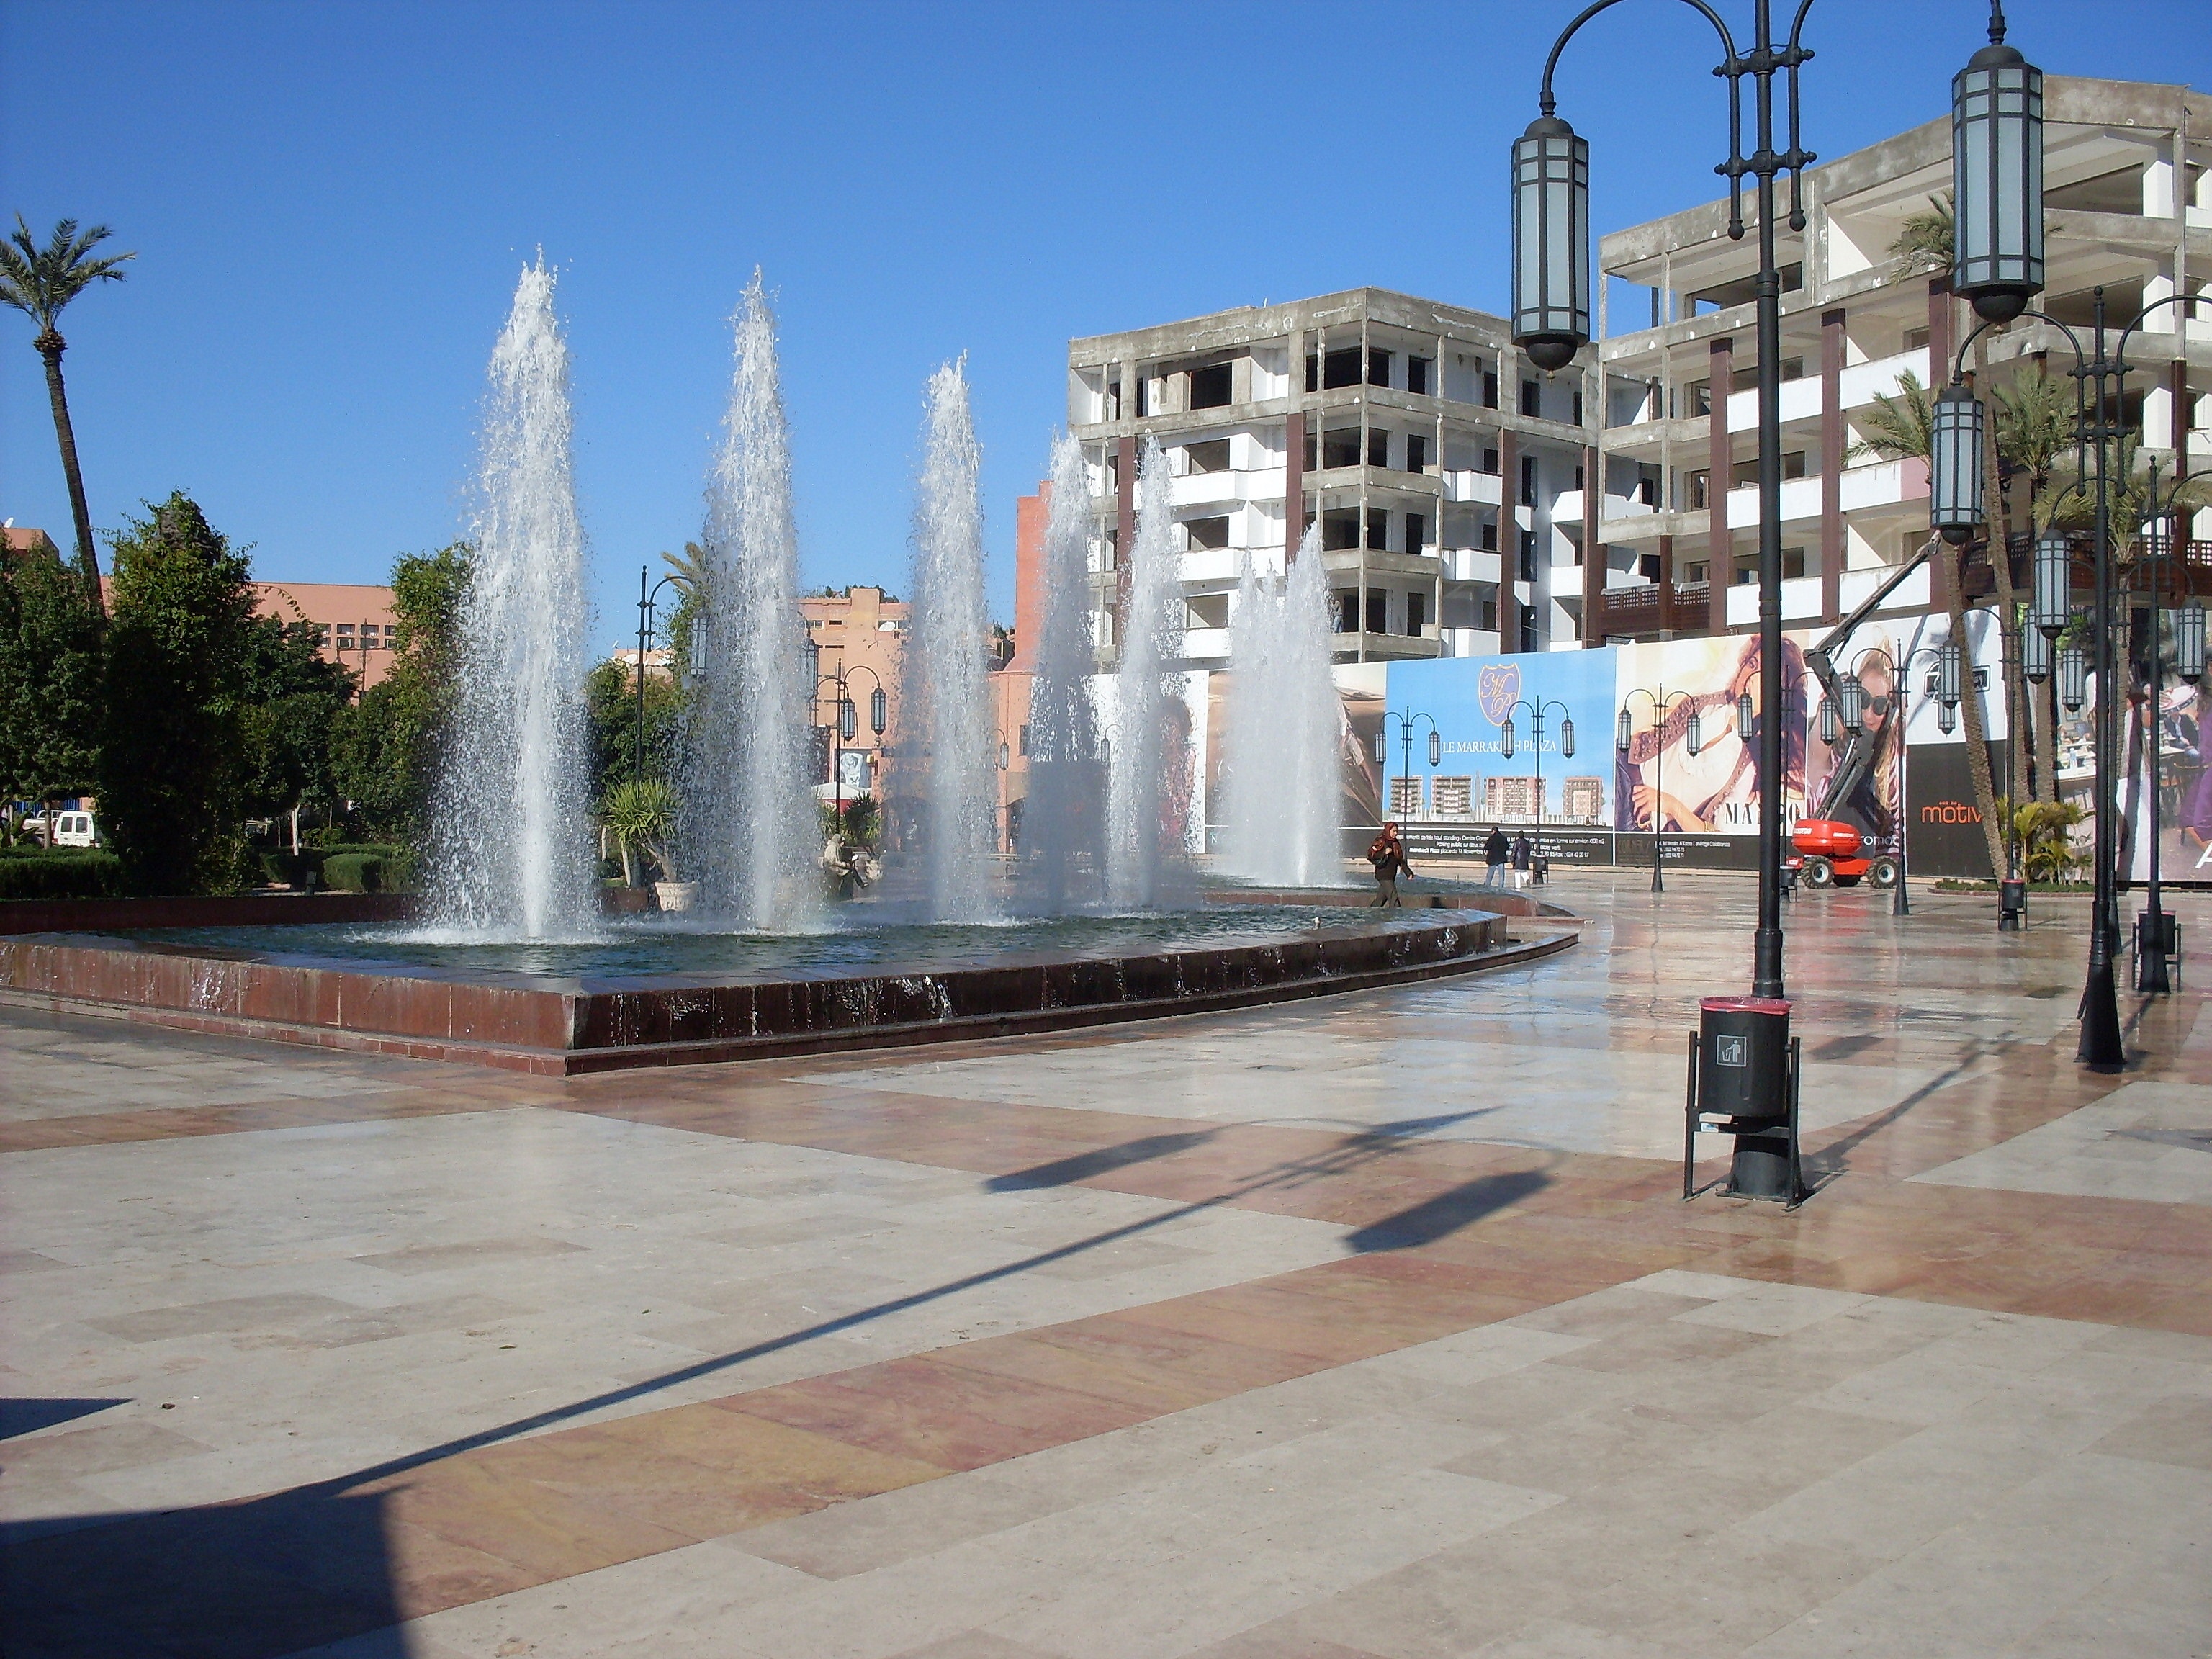
architecture, skyline, city, skyscraper, cityscape, downtown, plaza, landmark, public space, fountain, morocco, town square, water feature, urban area, human settlement, marakech, zara square